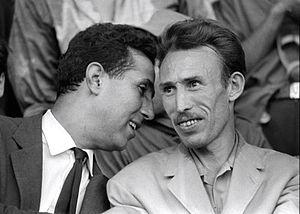
Ben Bella et Houari Boumediène dans défilé.
Le clan d'Oujda, appelé parfois le « groupe de Tlemcen », est un groupe politico-militaire composé d'algériens du Front de libération nationale durant la guerre d'Algérie. Le clan s'est bâti sur la première communauté algérienne installée au Maroc depuis 1850, composé de la petite bourgeoisie, de propriétaires terriens, d'auxiliaires de l'administration marocaine ou d'étudiants et des cadres, tous encadrés par les combattants algériens de l'Armée de libération nationale, repliés derrière la frontière marocaine dès le début de l'insurrection de 1954. Ils sont plus organisés, lourdement armés et fortement politisés,
La crise de l’été 1962, appelée parfois « l'été de la discorde » ou crise des wilayas, est une période de troubles qui a succédé à la fin de la guerre d'Algérie, marquée par des luttes des clans au sein du Front de libération nationale, au lendemain de l'indépendance de l'Algérie, le 5 juillet 1962.